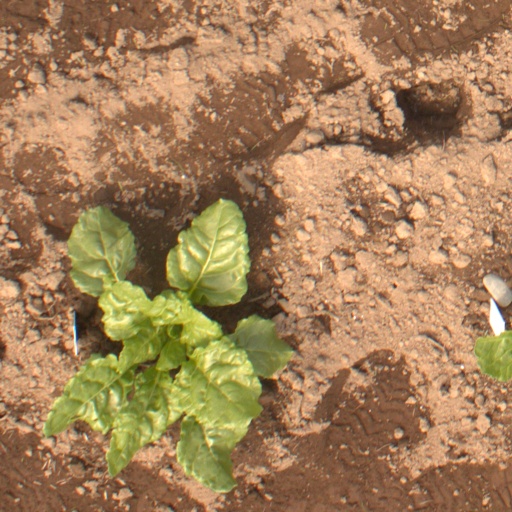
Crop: sugar beet